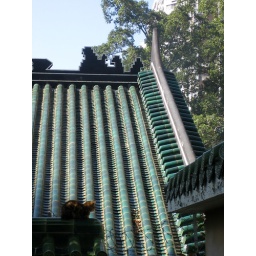
a cat on a temple roof in hong kong